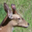
Label: deer